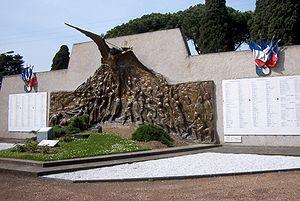
Oeuvre de Camille Alaphilippe. Monument aux morts de Philippeville (Skikda) transféré en 1969 à Toulouse.
Cet article recense les immeubles protégés au titre des monuments historiques en 2019, en France..
Cet article recense les œuvres d'art dans l'espace public de Toulouse, en France.
Le Monument aux morts de Philippeville est un monument aux morts situé actuellement dans le cimetière de Salonique à Toulouse mais qui été à l'origine installé à Skikda, commune algérienne de l’ancien département de Constantine dénommé Philippeville lors de la colonisation française.